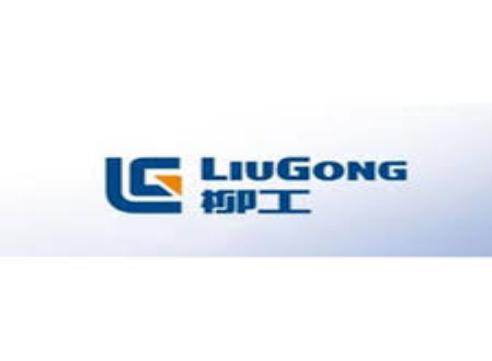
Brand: liu gong
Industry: Others